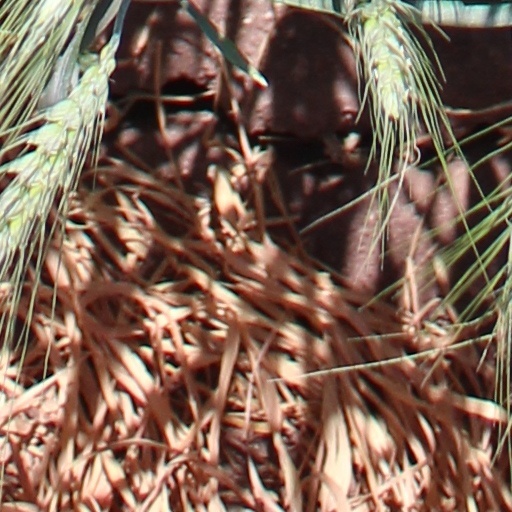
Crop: wheat